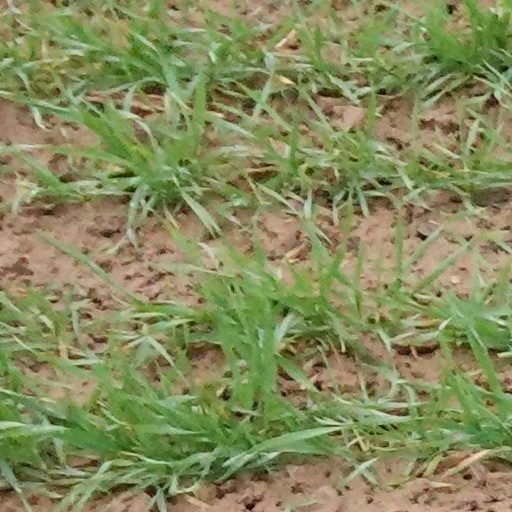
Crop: wheat